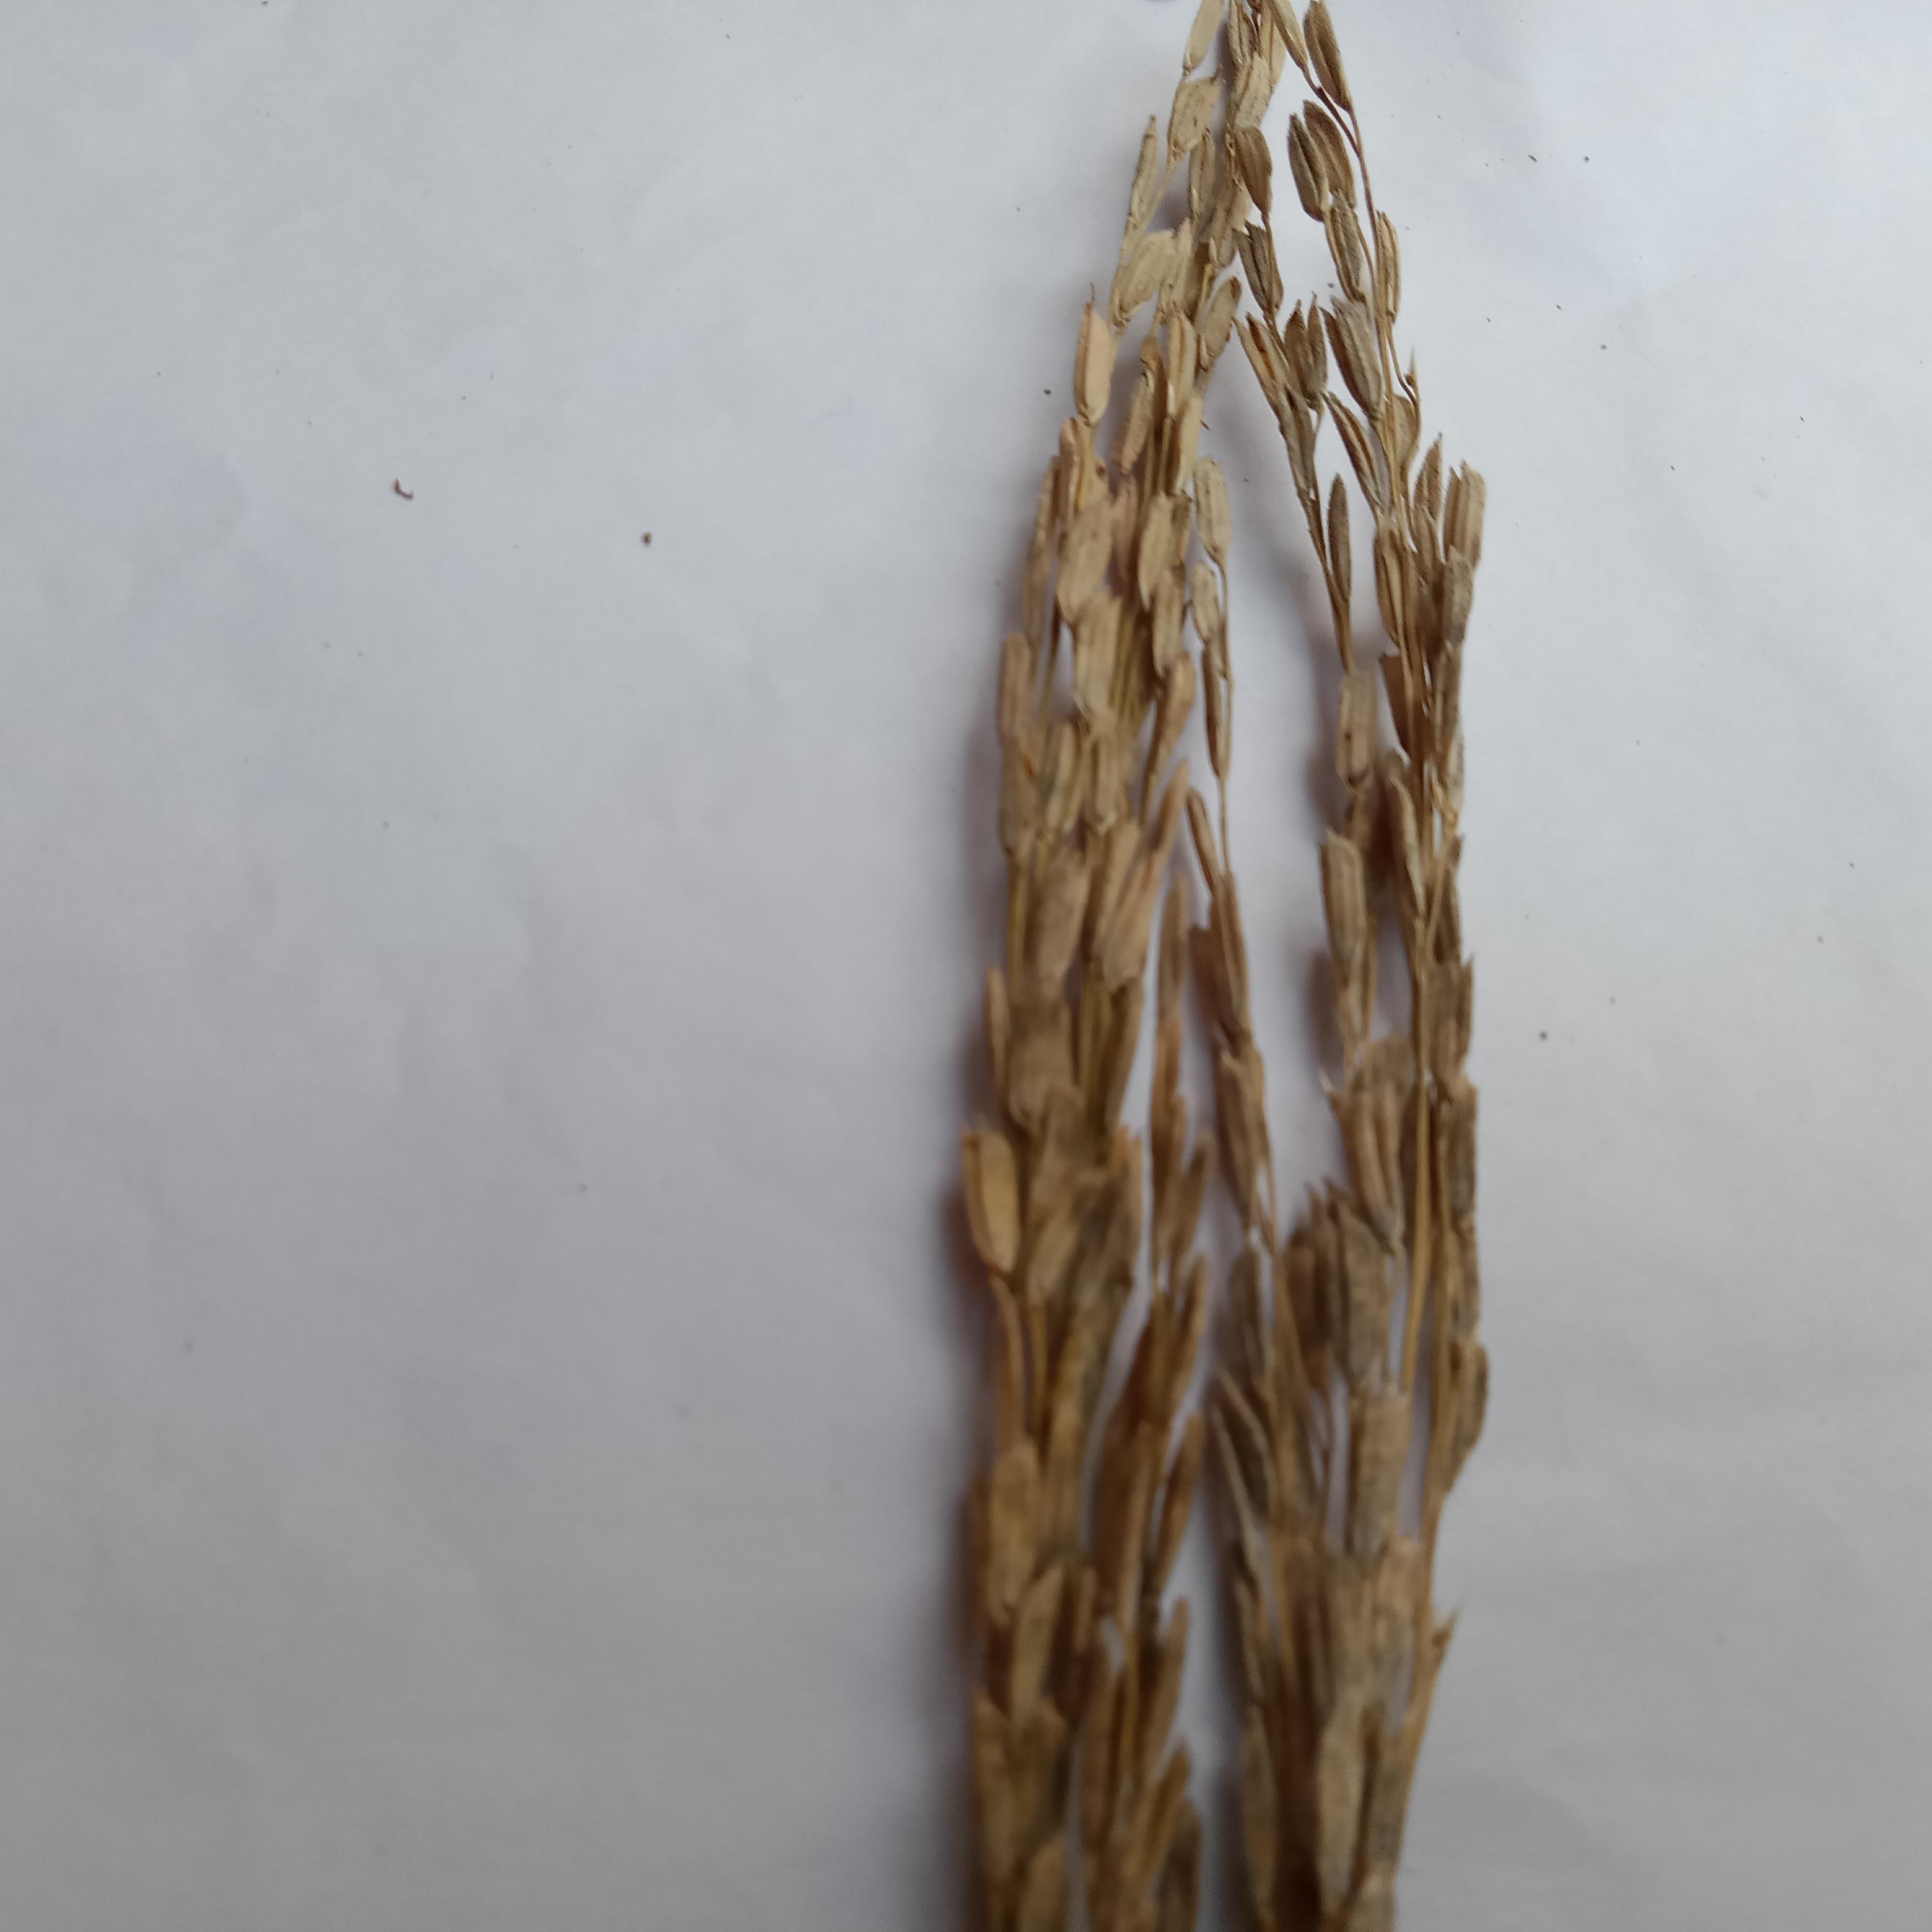
Label: Rice___Neck_Blast